Max Uth

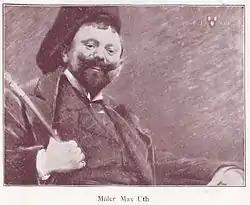
"Max Uth." Portrait by Georg Ludwig Meyn.

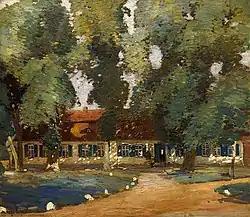
"Landsitz in der Mark." Picture by Max Uth

Gustav Alexander Max Uth (24 November 1863 in Berlin – 15 June 1914 in Hermannswerder, Potsdam) was a German painter of landscapes and art teacher.